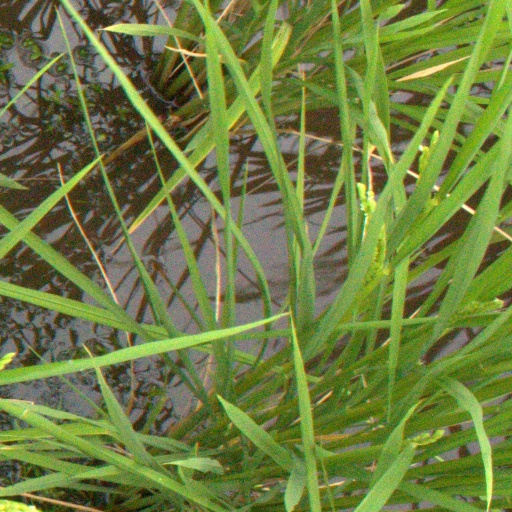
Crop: rice